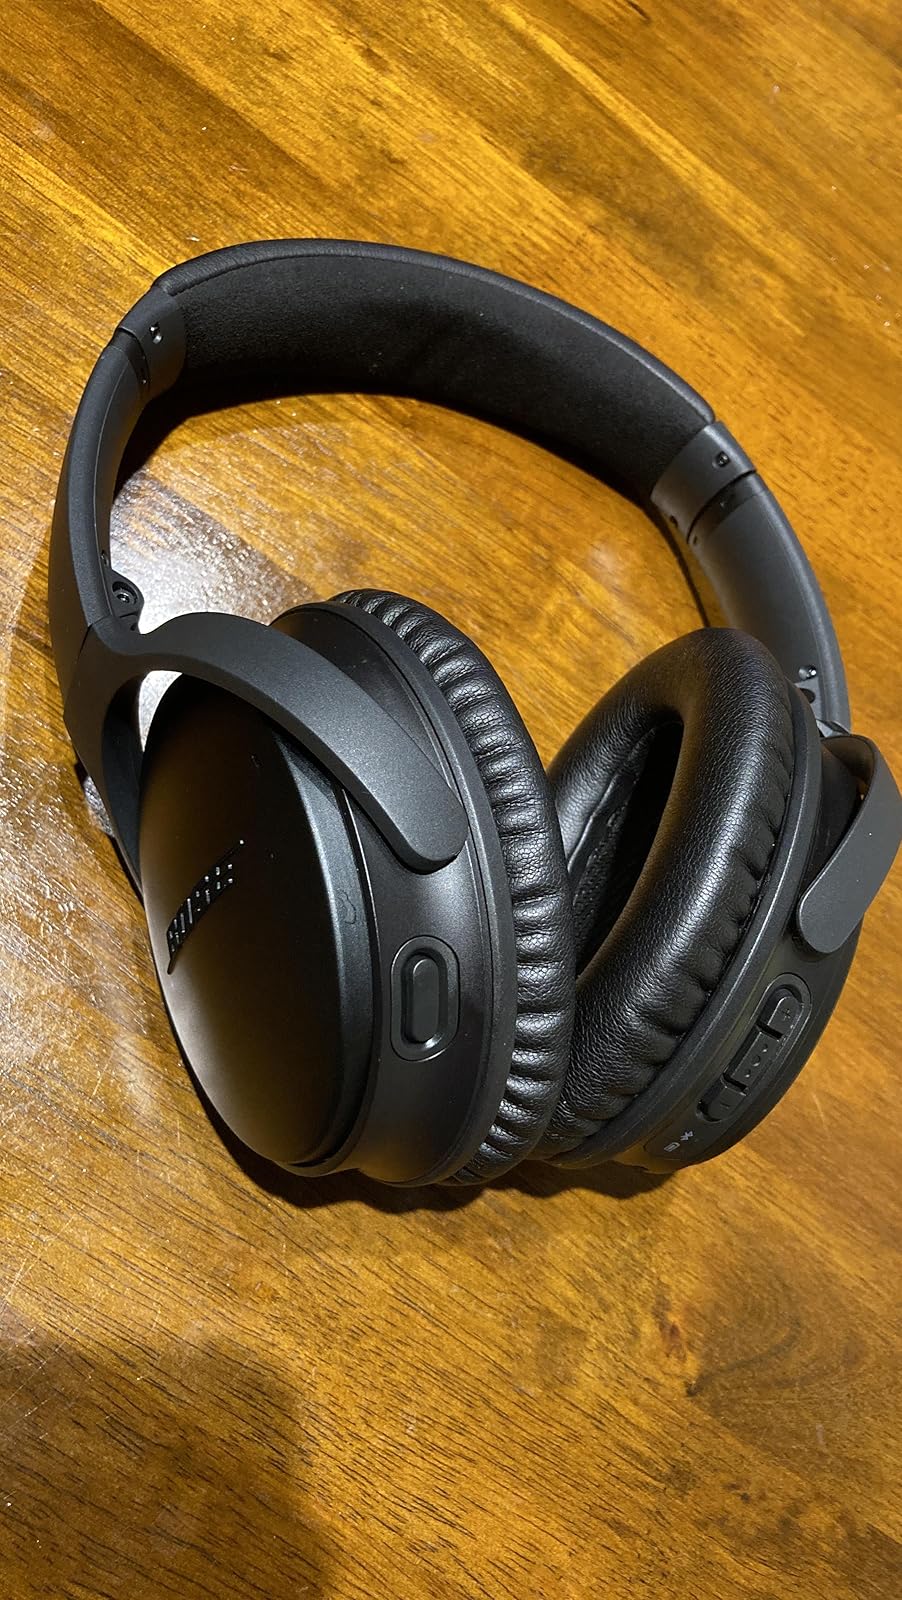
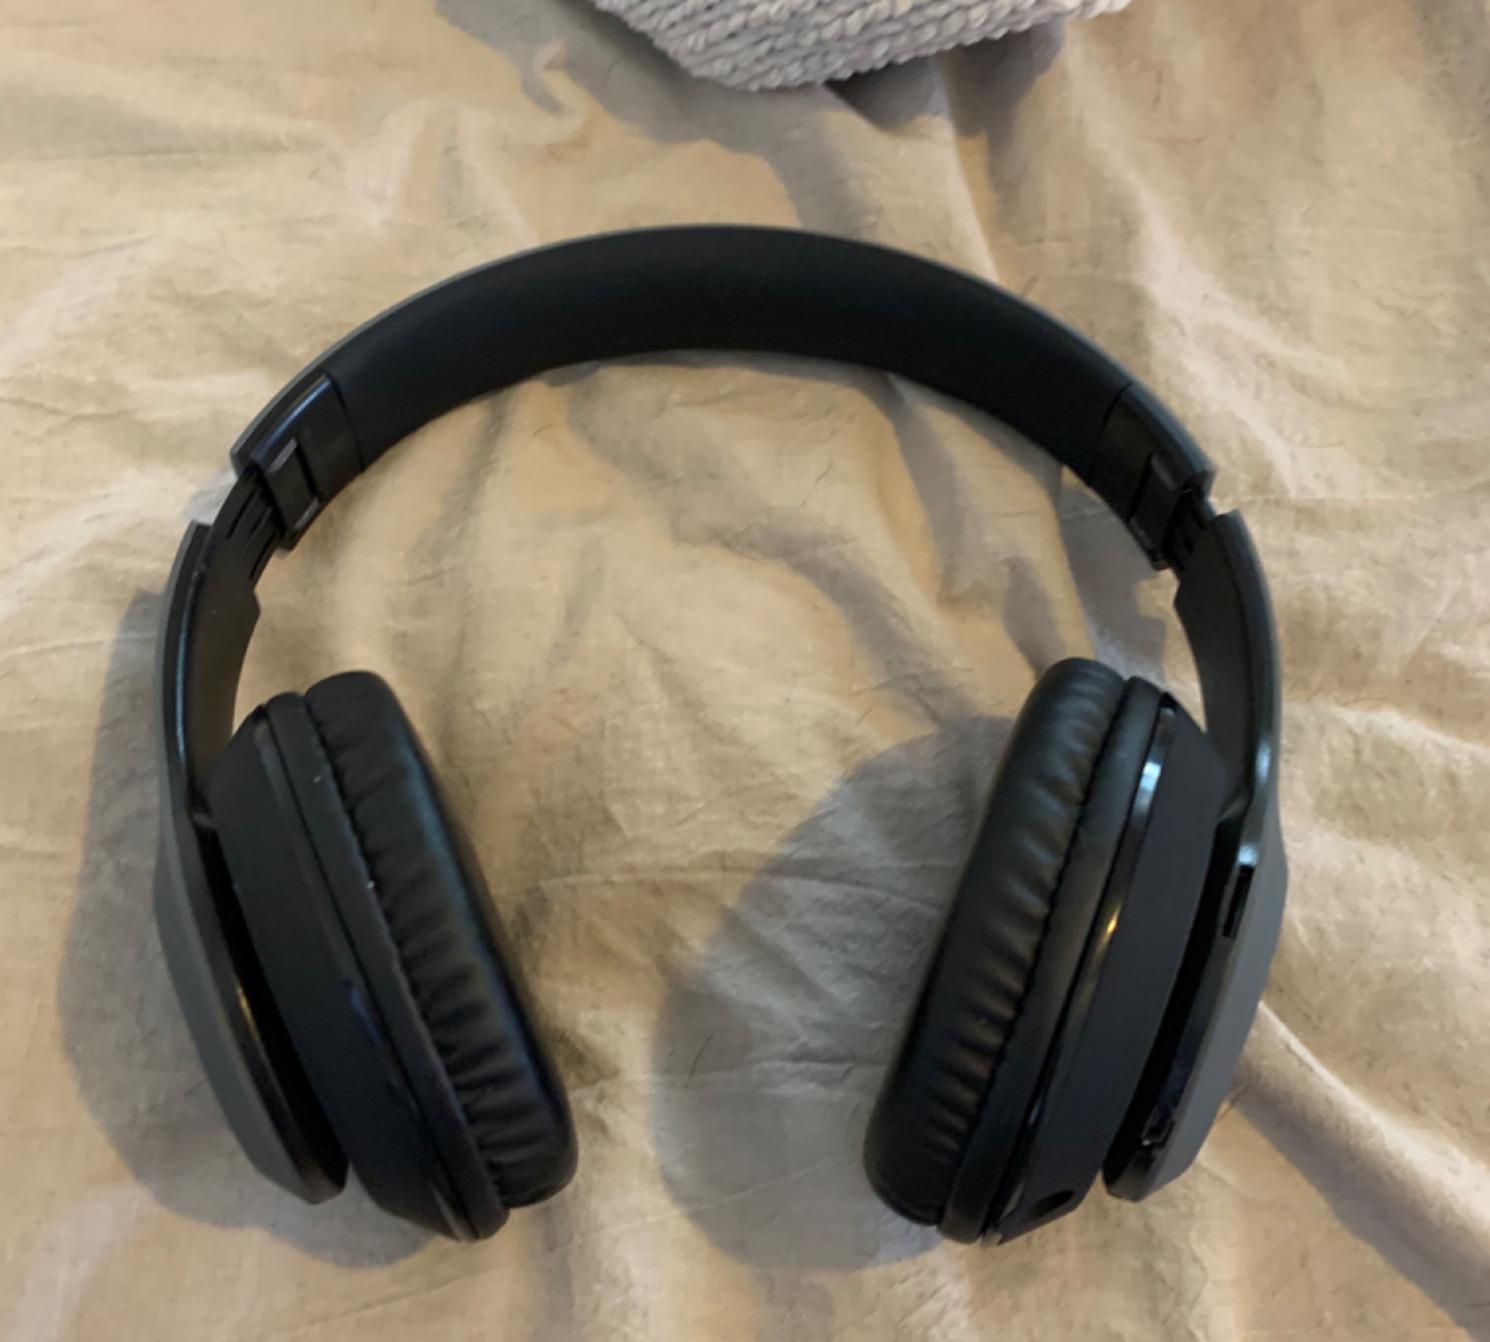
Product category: headphones
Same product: no